Oliver Evans

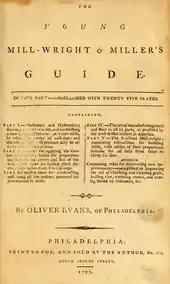
"The Young Mill-wright & Miller's Guide", 1795

Having secured patent protection for his designs and general adoption by the Brandywine millers, Evans now turned his attention outside Delaware. His brother Joseph travelled widely to promote Evans's work, and according to some sources, by 1792 over one hundred mills were operating Evans machinery. When George Washington called upon Joseph Tatnall in 1790 to thank him for the flour he provided to feed the Continental Army during the War of Independence, he saw Evans's technology at work in the mills in Brandywine Village and was so impressed that had his own gristmill at Mount Vernon converted to the Evans system in 1791, the completion of which was overseen by Evans's brothers. In 1793, Evans sold his share in the Red Clay Creek mill and moved his family from Wilmington to Philadelphia, where he opened a store for milling supplies.